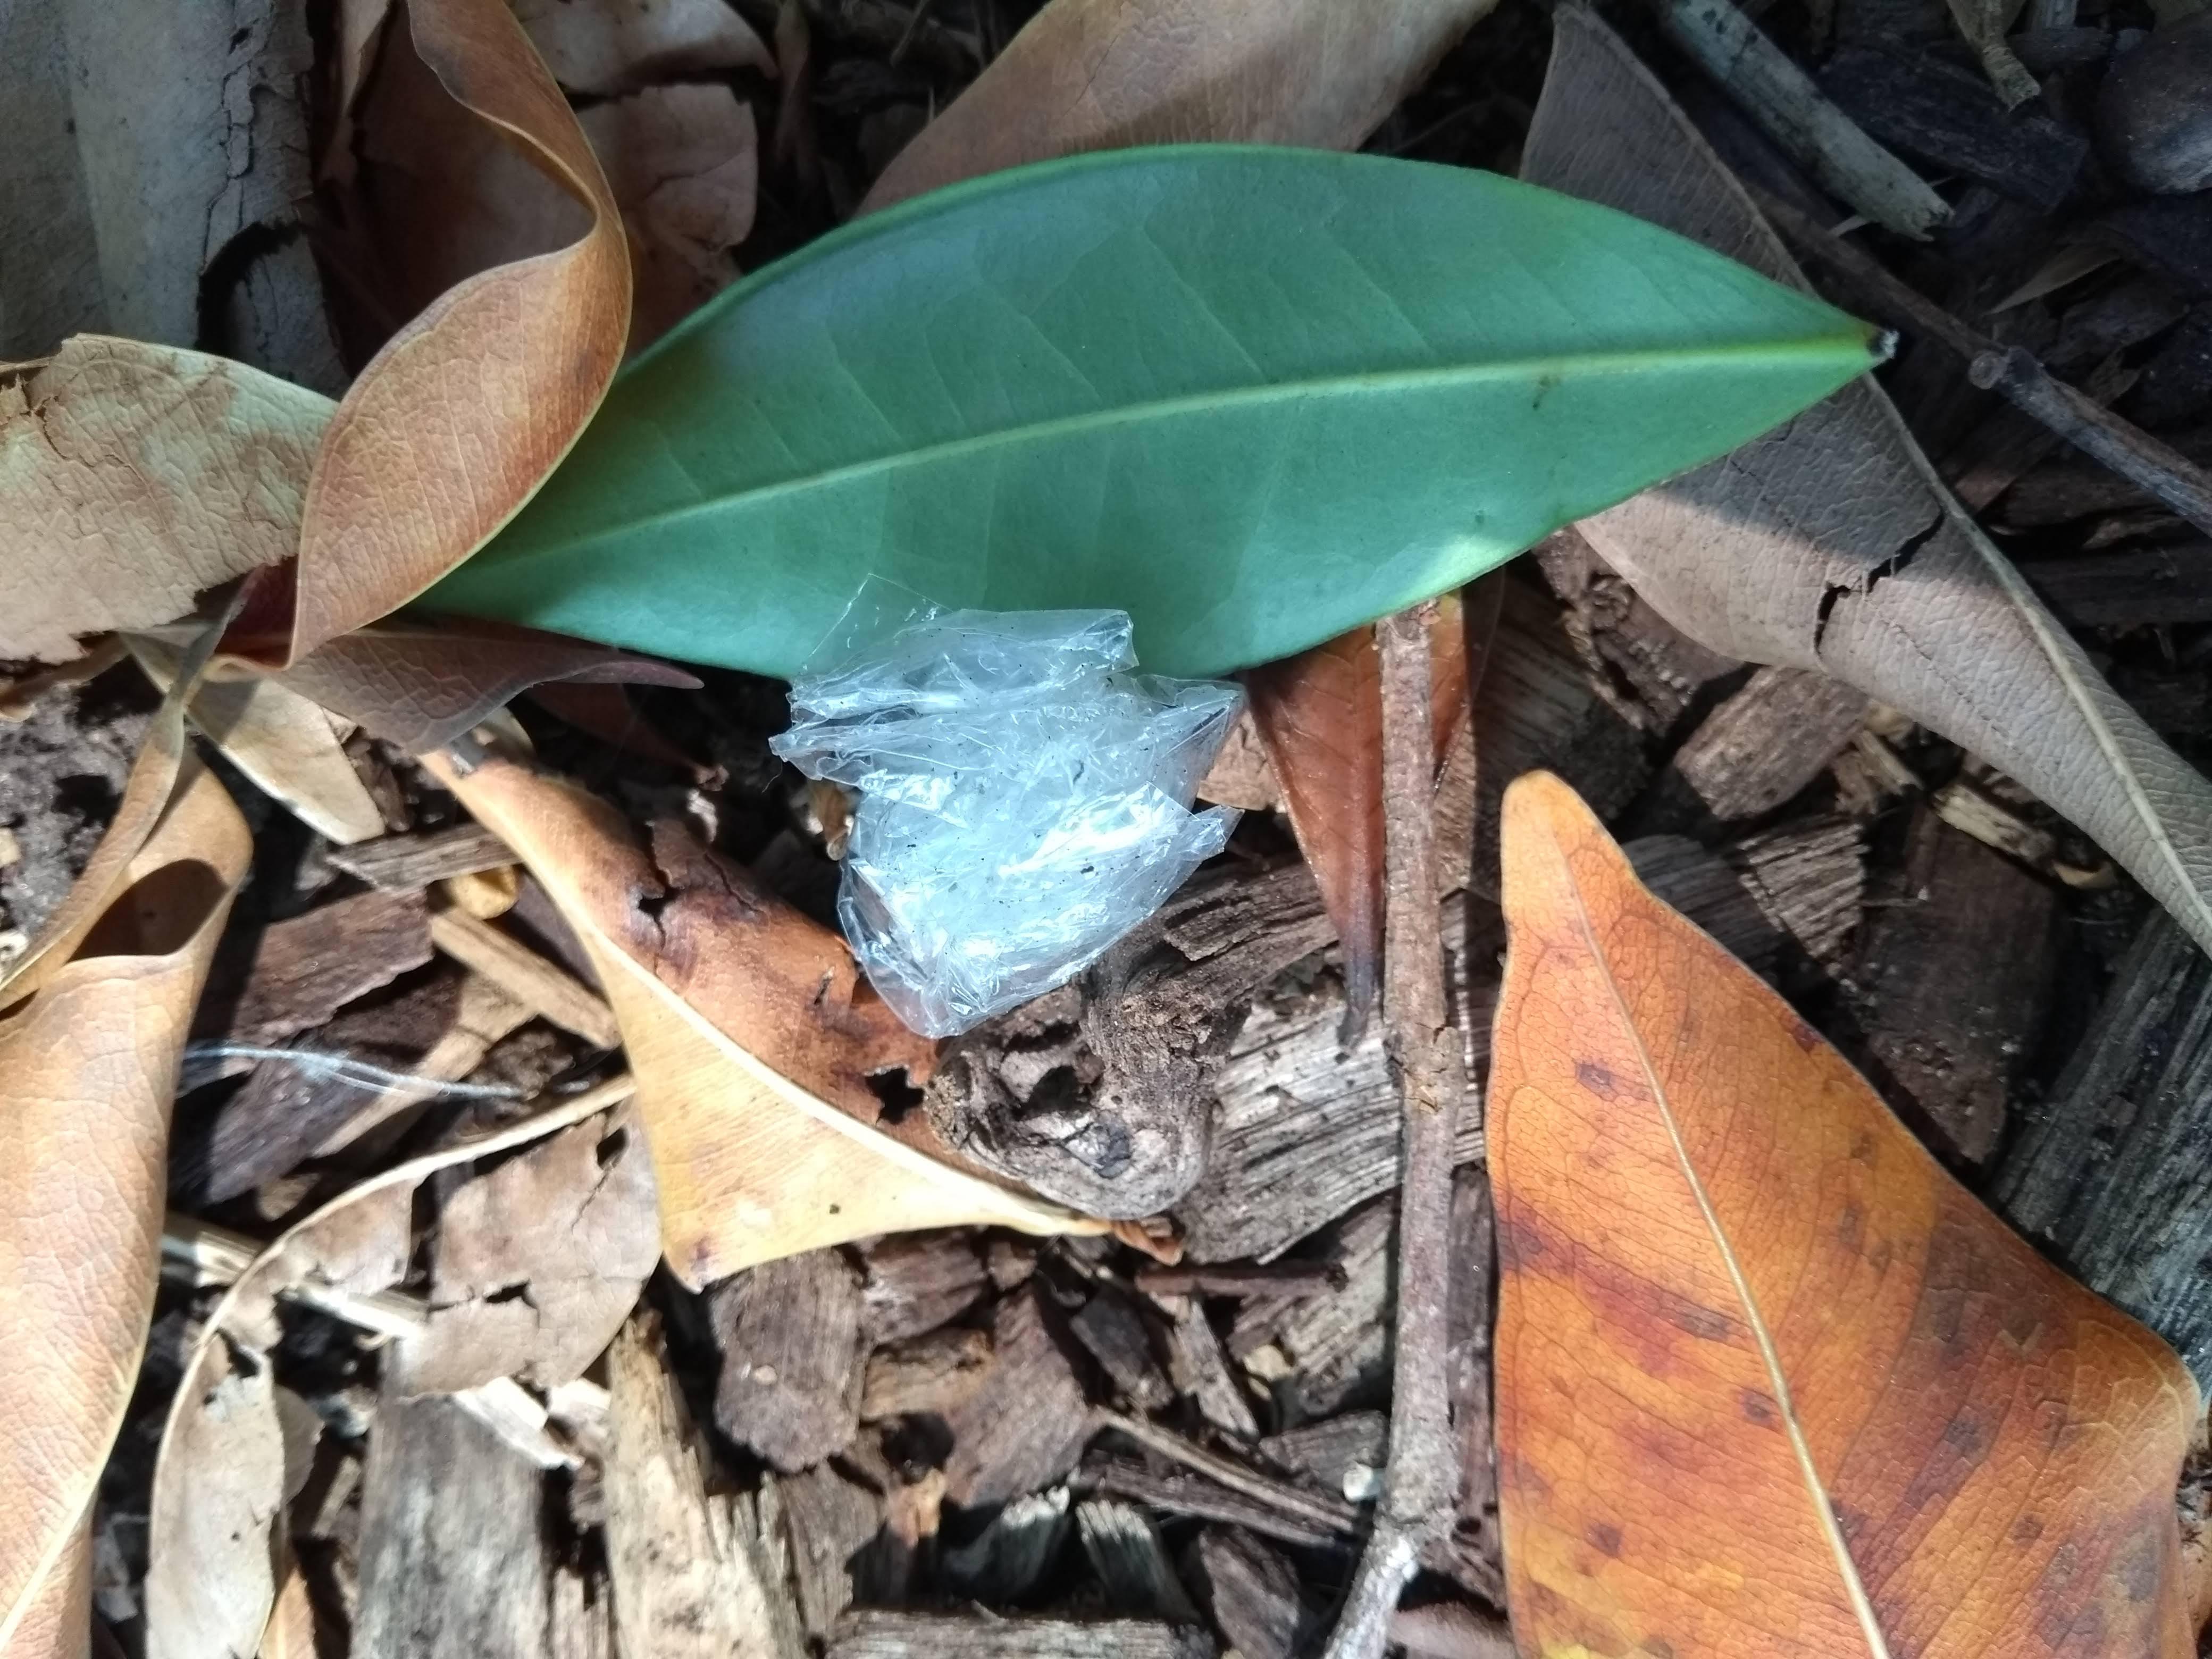
Object: Plastic film (Plastic bag & wrapper)